Marxism

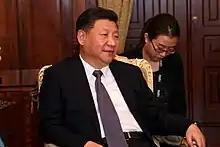
Xi Jinping, General Secretary of the Chinese Communist Party since 2012

In 1959, the Cuban Revolution led to the victory of Fidel Castro and his July 26 Movement. Although the revolution was not explicitly socialist, upon victory, Castro ascended to the position of prime minister and adopted the Leninist model of socialist development, allying with the Soviet Union. One of the leaders of the revolution, the Argentine Marxist revolutionary Che Guevara, subsequently went on to aid revolutionary socialist movements in Congo-Kinshasa and Bolivia, eventually being killed by the Bolivian government, possibly on the orders of the Central Intelligence Agency (CIA), although the CIA agent sent to search for Guevara, Felix Rodriguez, expressed a desire to keep him alive as a possible bargaining tool with the Cuban government. He posthumously went on to become an internationally recognised icon.